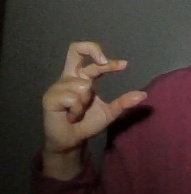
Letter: thal